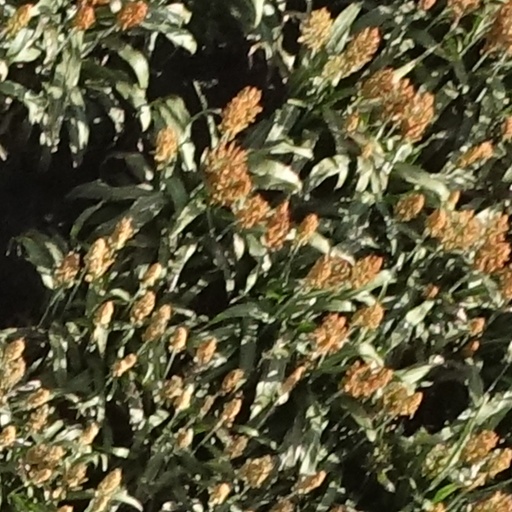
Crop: sorghum